Lauren Jelencovich

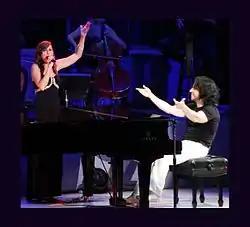
Jelencovich performing onstage with Yanni and his orchestra.

Also in 2009, Jelencovich made her mainstage opera debut at Opera Tampa (Florida, U.S.) in the lead roles of Lauretta in "Gianni Schicchi" and Suor Genovieffa in "Suor Angelica."